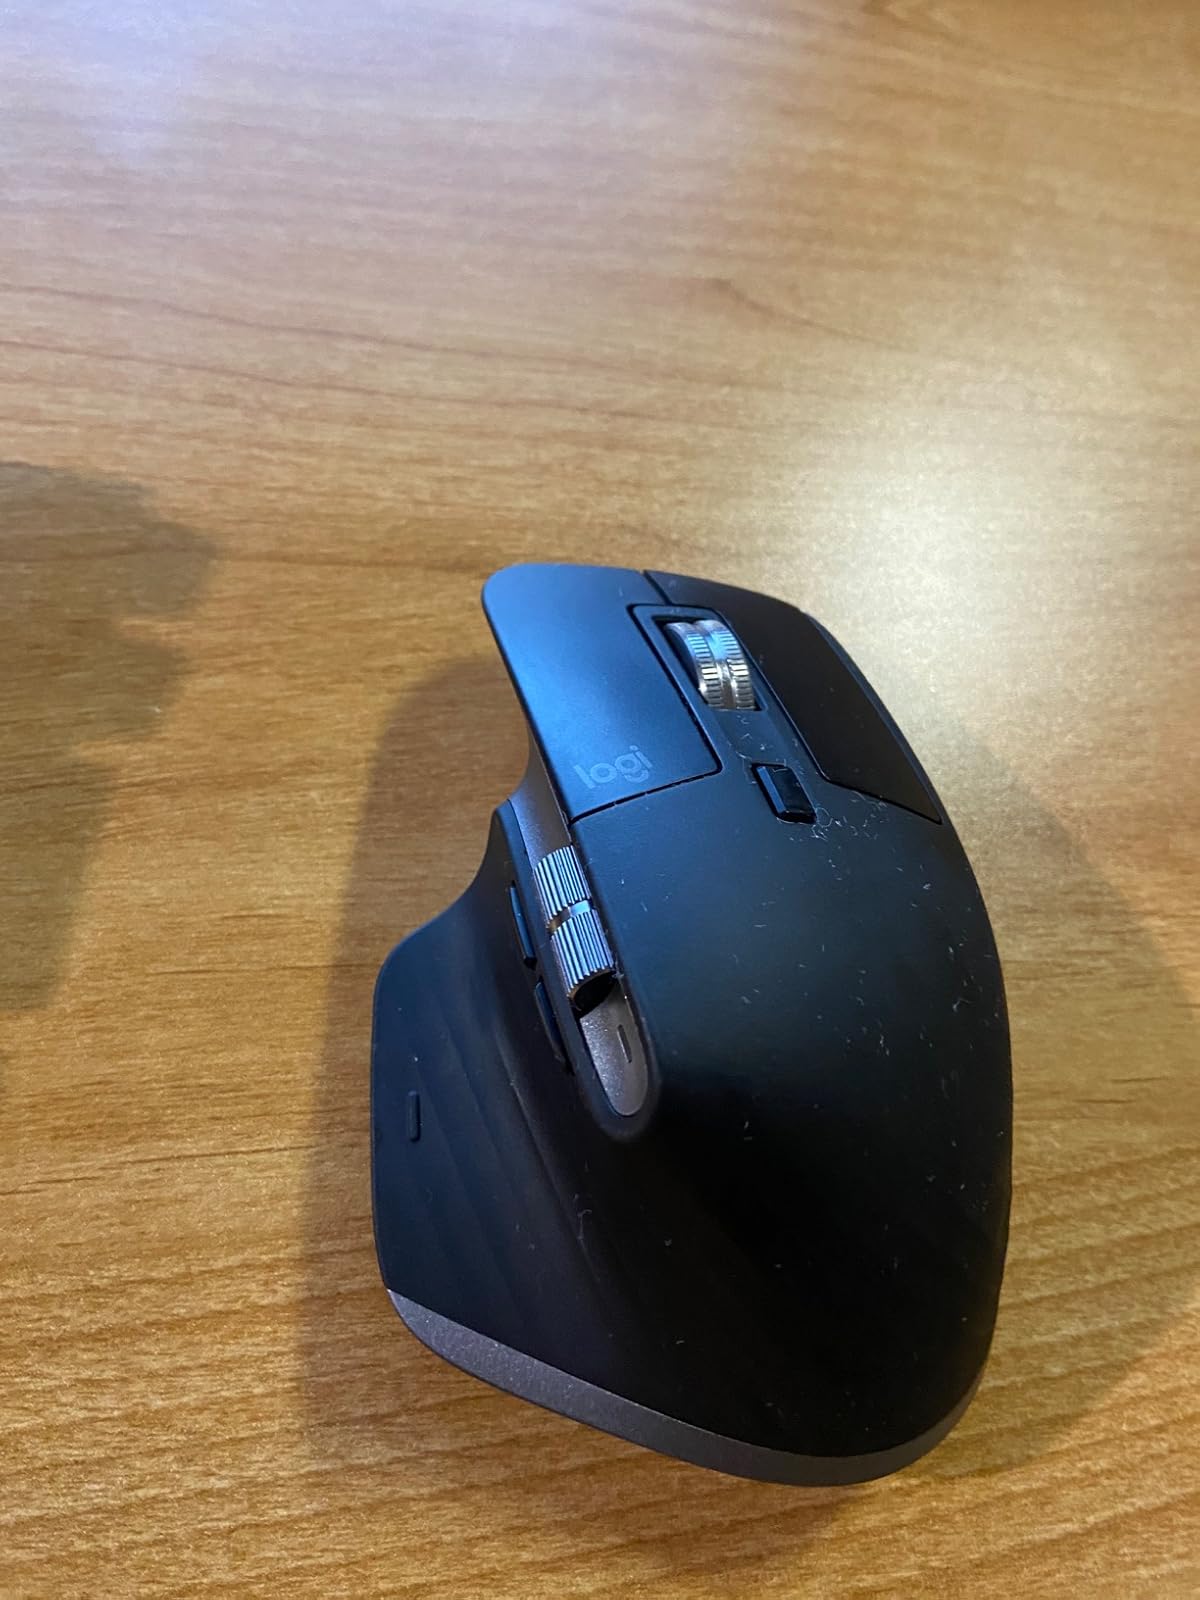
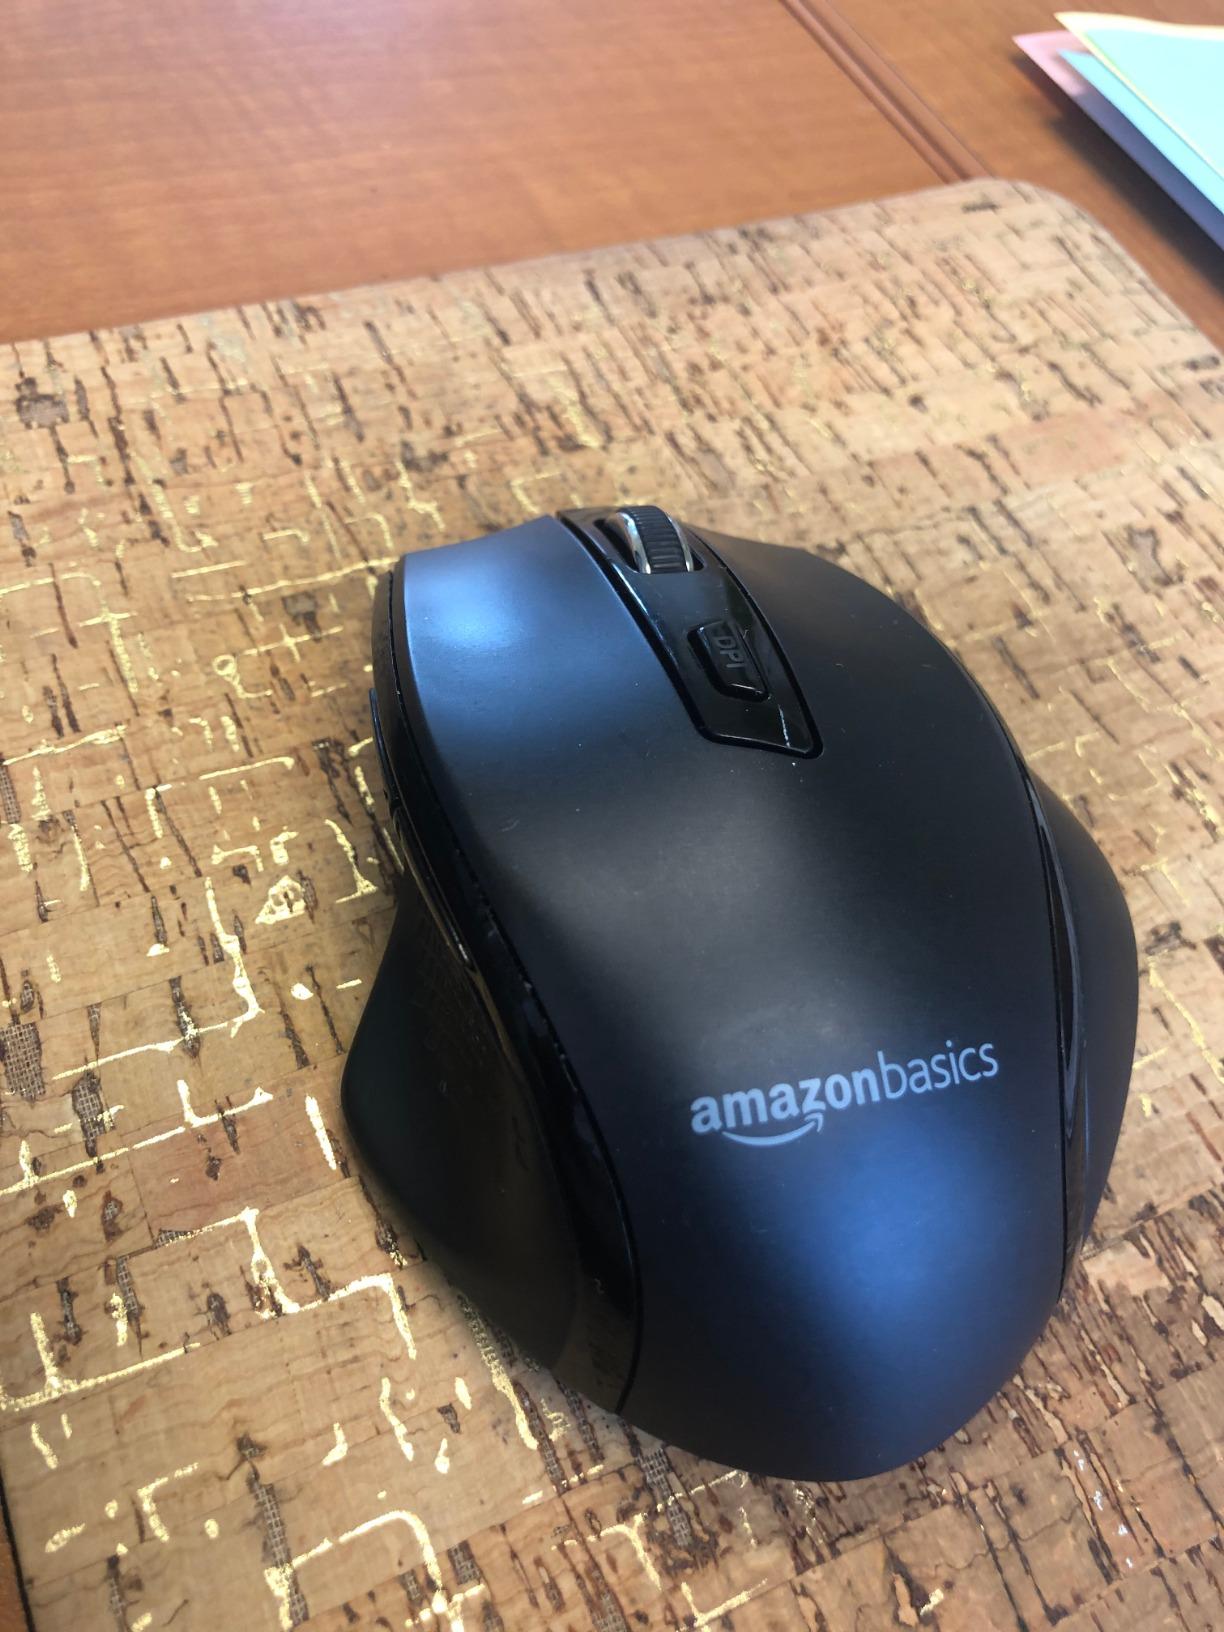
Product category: mouse
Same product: no